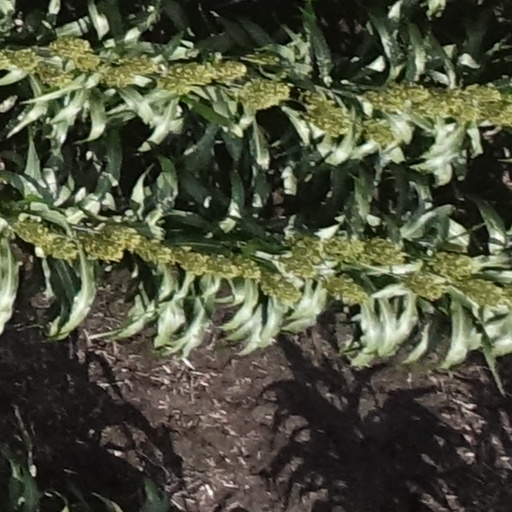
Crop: sorghum